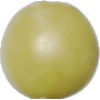
Label: Grape White 2